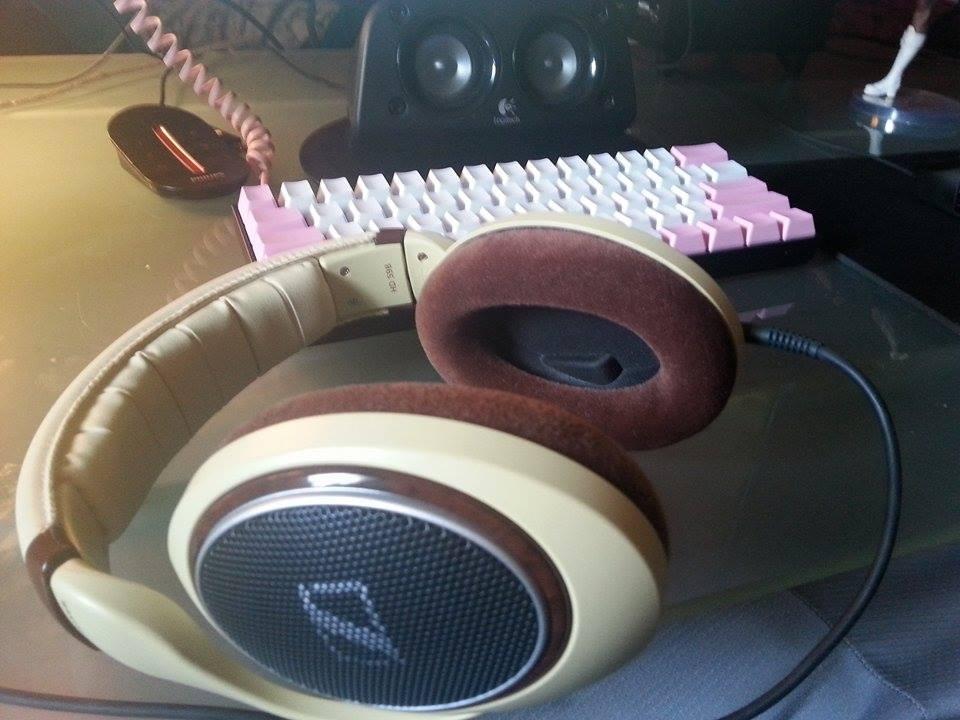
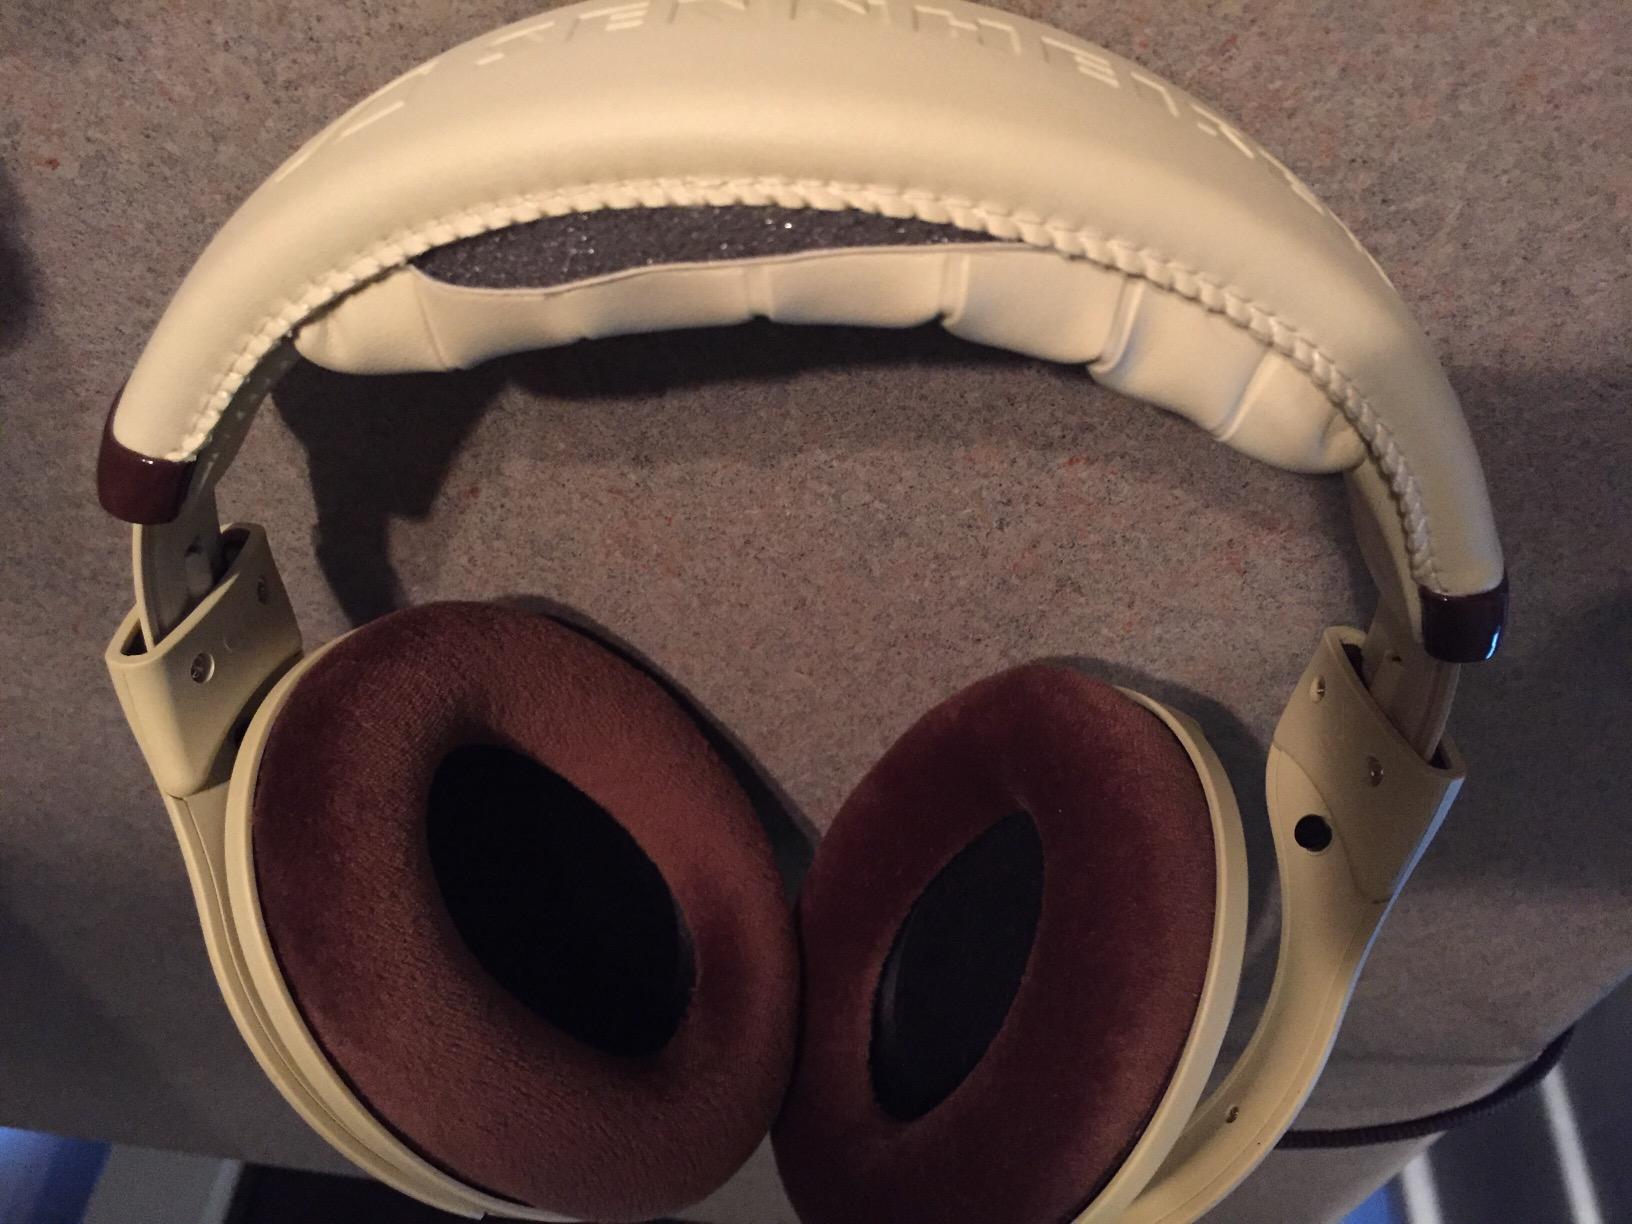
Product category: headphones
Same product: yes